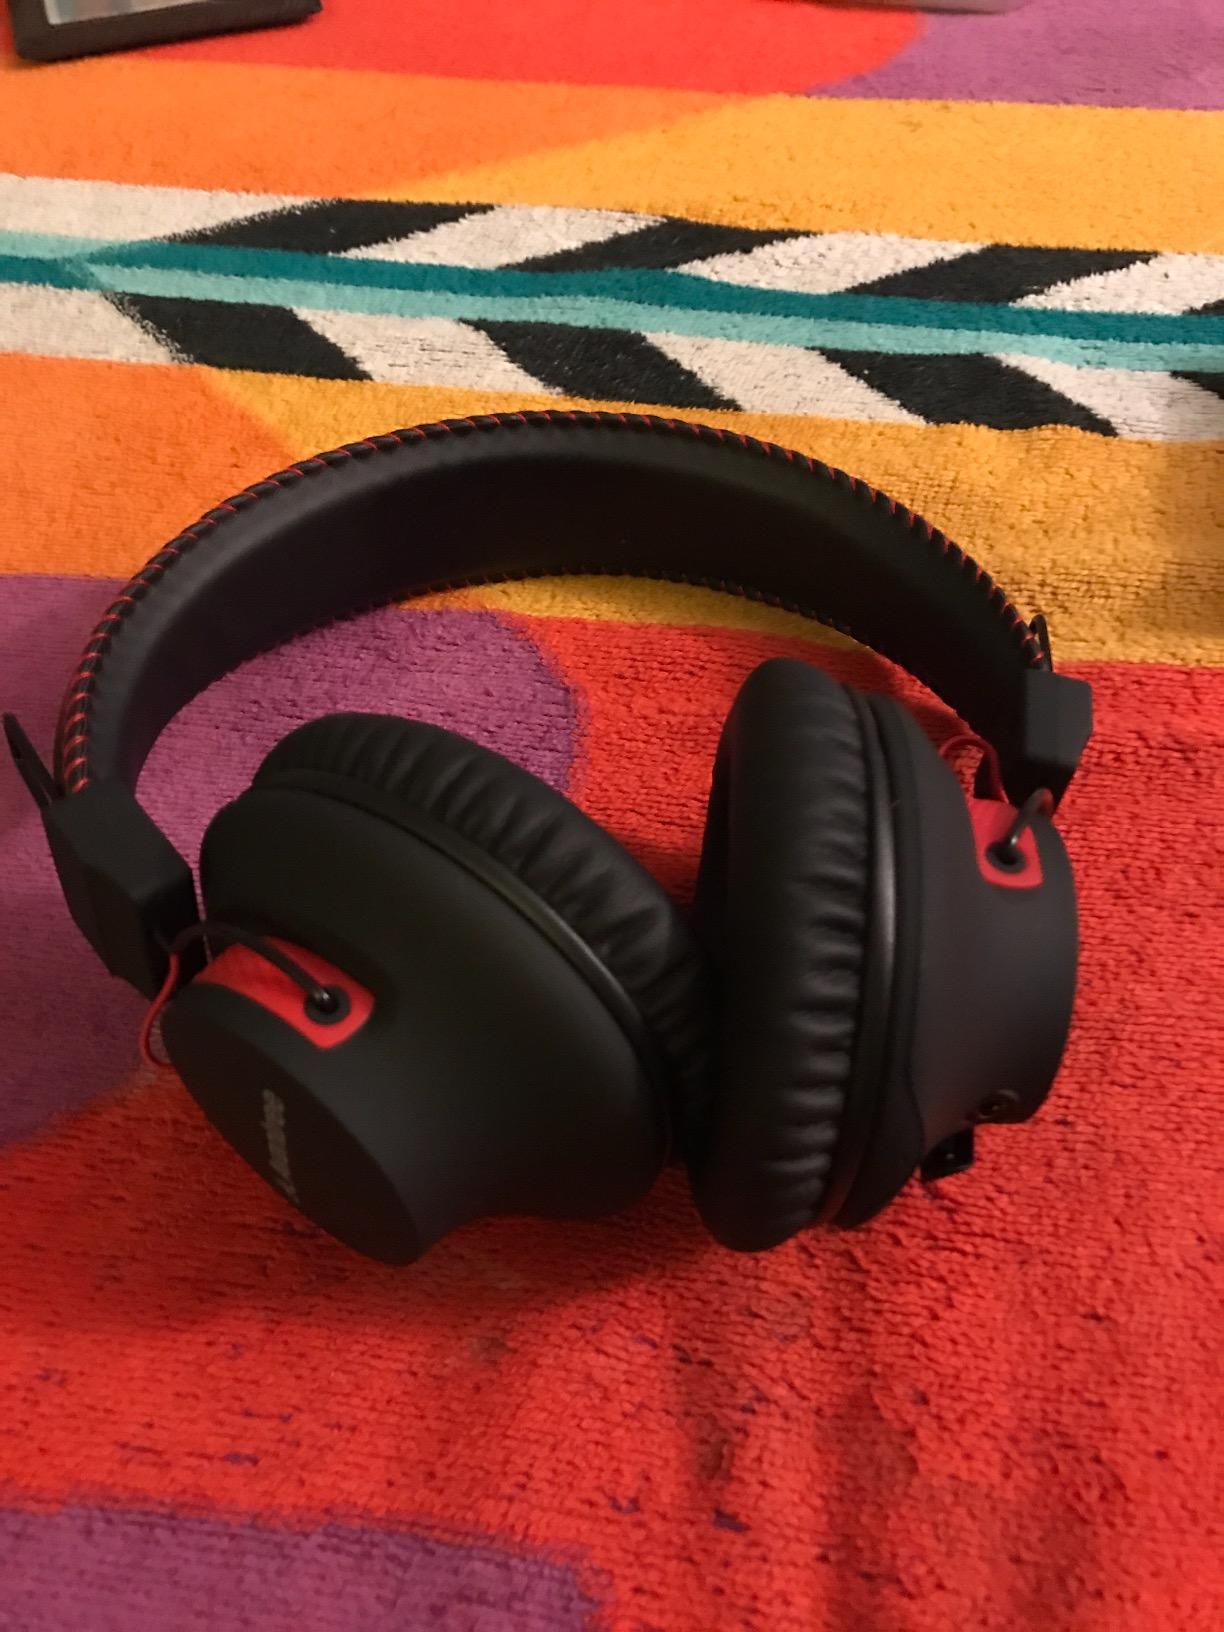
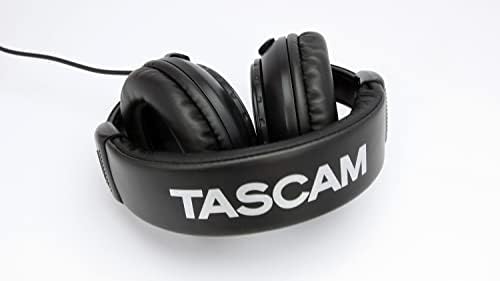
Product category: headphones
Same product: no